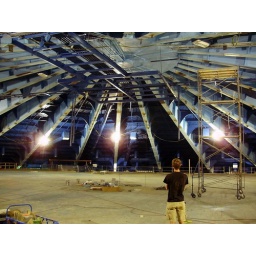
Standing on a false roof high above the stadium floor - above 'Scaffolding Hell.'